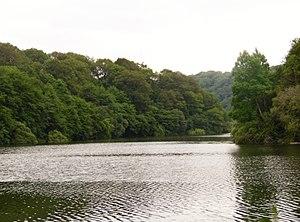
La forêt de Mervent-Vouvant, traversée par la Mère
La forêt de Mervent-Vouvant ou le massif forestier de Mervent-Vouvant est une forêt située dans le département de la Vendée, en région Pays de la Loire. Avec une superficie de 5 518 hectares, c'est le plus grand massif forestier de Vendée.